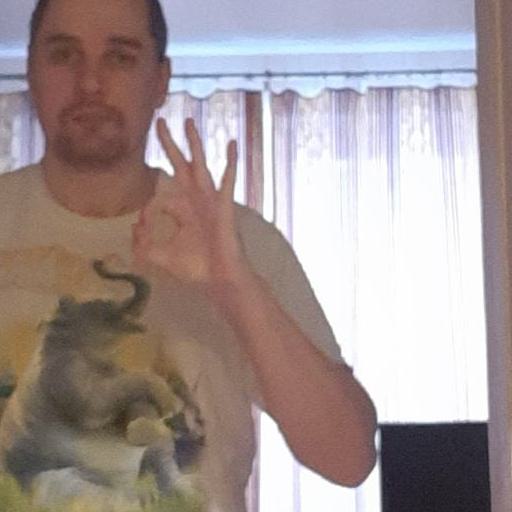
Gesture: ok